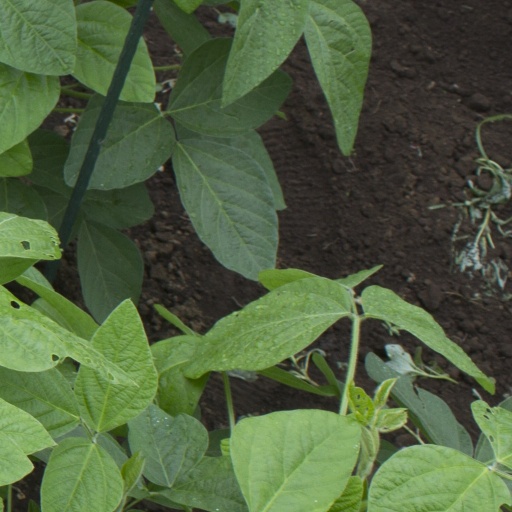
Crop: soybean